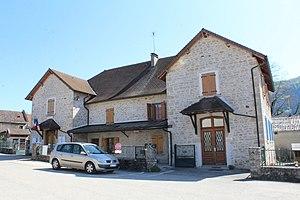
Mairie de Prémeyzel.